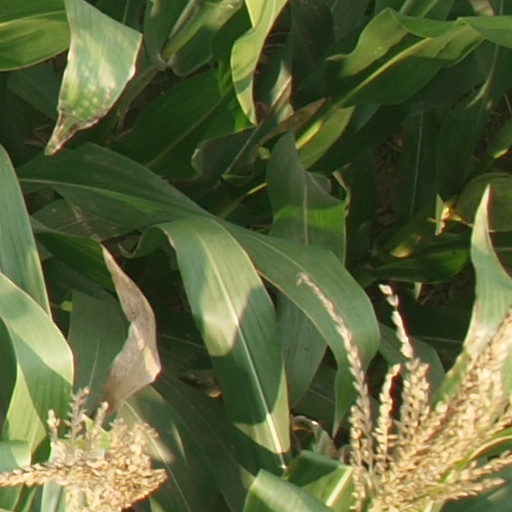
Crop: maize; corn